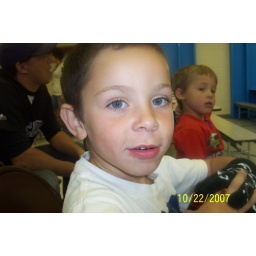
Sweet as can be, there he is..... sitting in his school library with his classmates on Family Game Night.